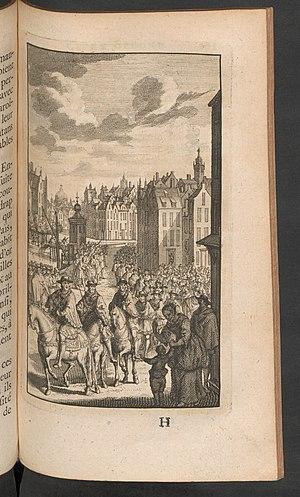
L'Utopie est un ouvrage de Thomas More écrit en latin et publié en 1516. Thomas Morus fut un juriste, historien, philosophe, humaniste et homme politique anglais.